Boeing 747-8

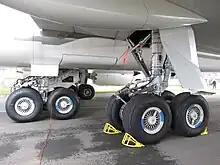
The 747-8 landing gear configuration is the same as on earlier 747 versions.

On July 21, 2009, Boeing released a photograph of the first cargo airplane, its fuselage and main wing assembled. In October 2009, Boeing announced that it had delayed the first flight on the 747-8 until the first quarter of 2010 and delayed 747-8I delivery. The company took a US$1-billion charge against its earnings for this delay. In response, launch customer Cargolux stated it still intended to take delivery of the thirteen freighters it had ordered; Lufthansa confirmed its commitment to the passenger version. On November 12, 2009, Boeing announced that Cargolux's first airplane was fully assembled and entering the Everett plant's paint shop. It was to undergo flight testing prior to delivery.